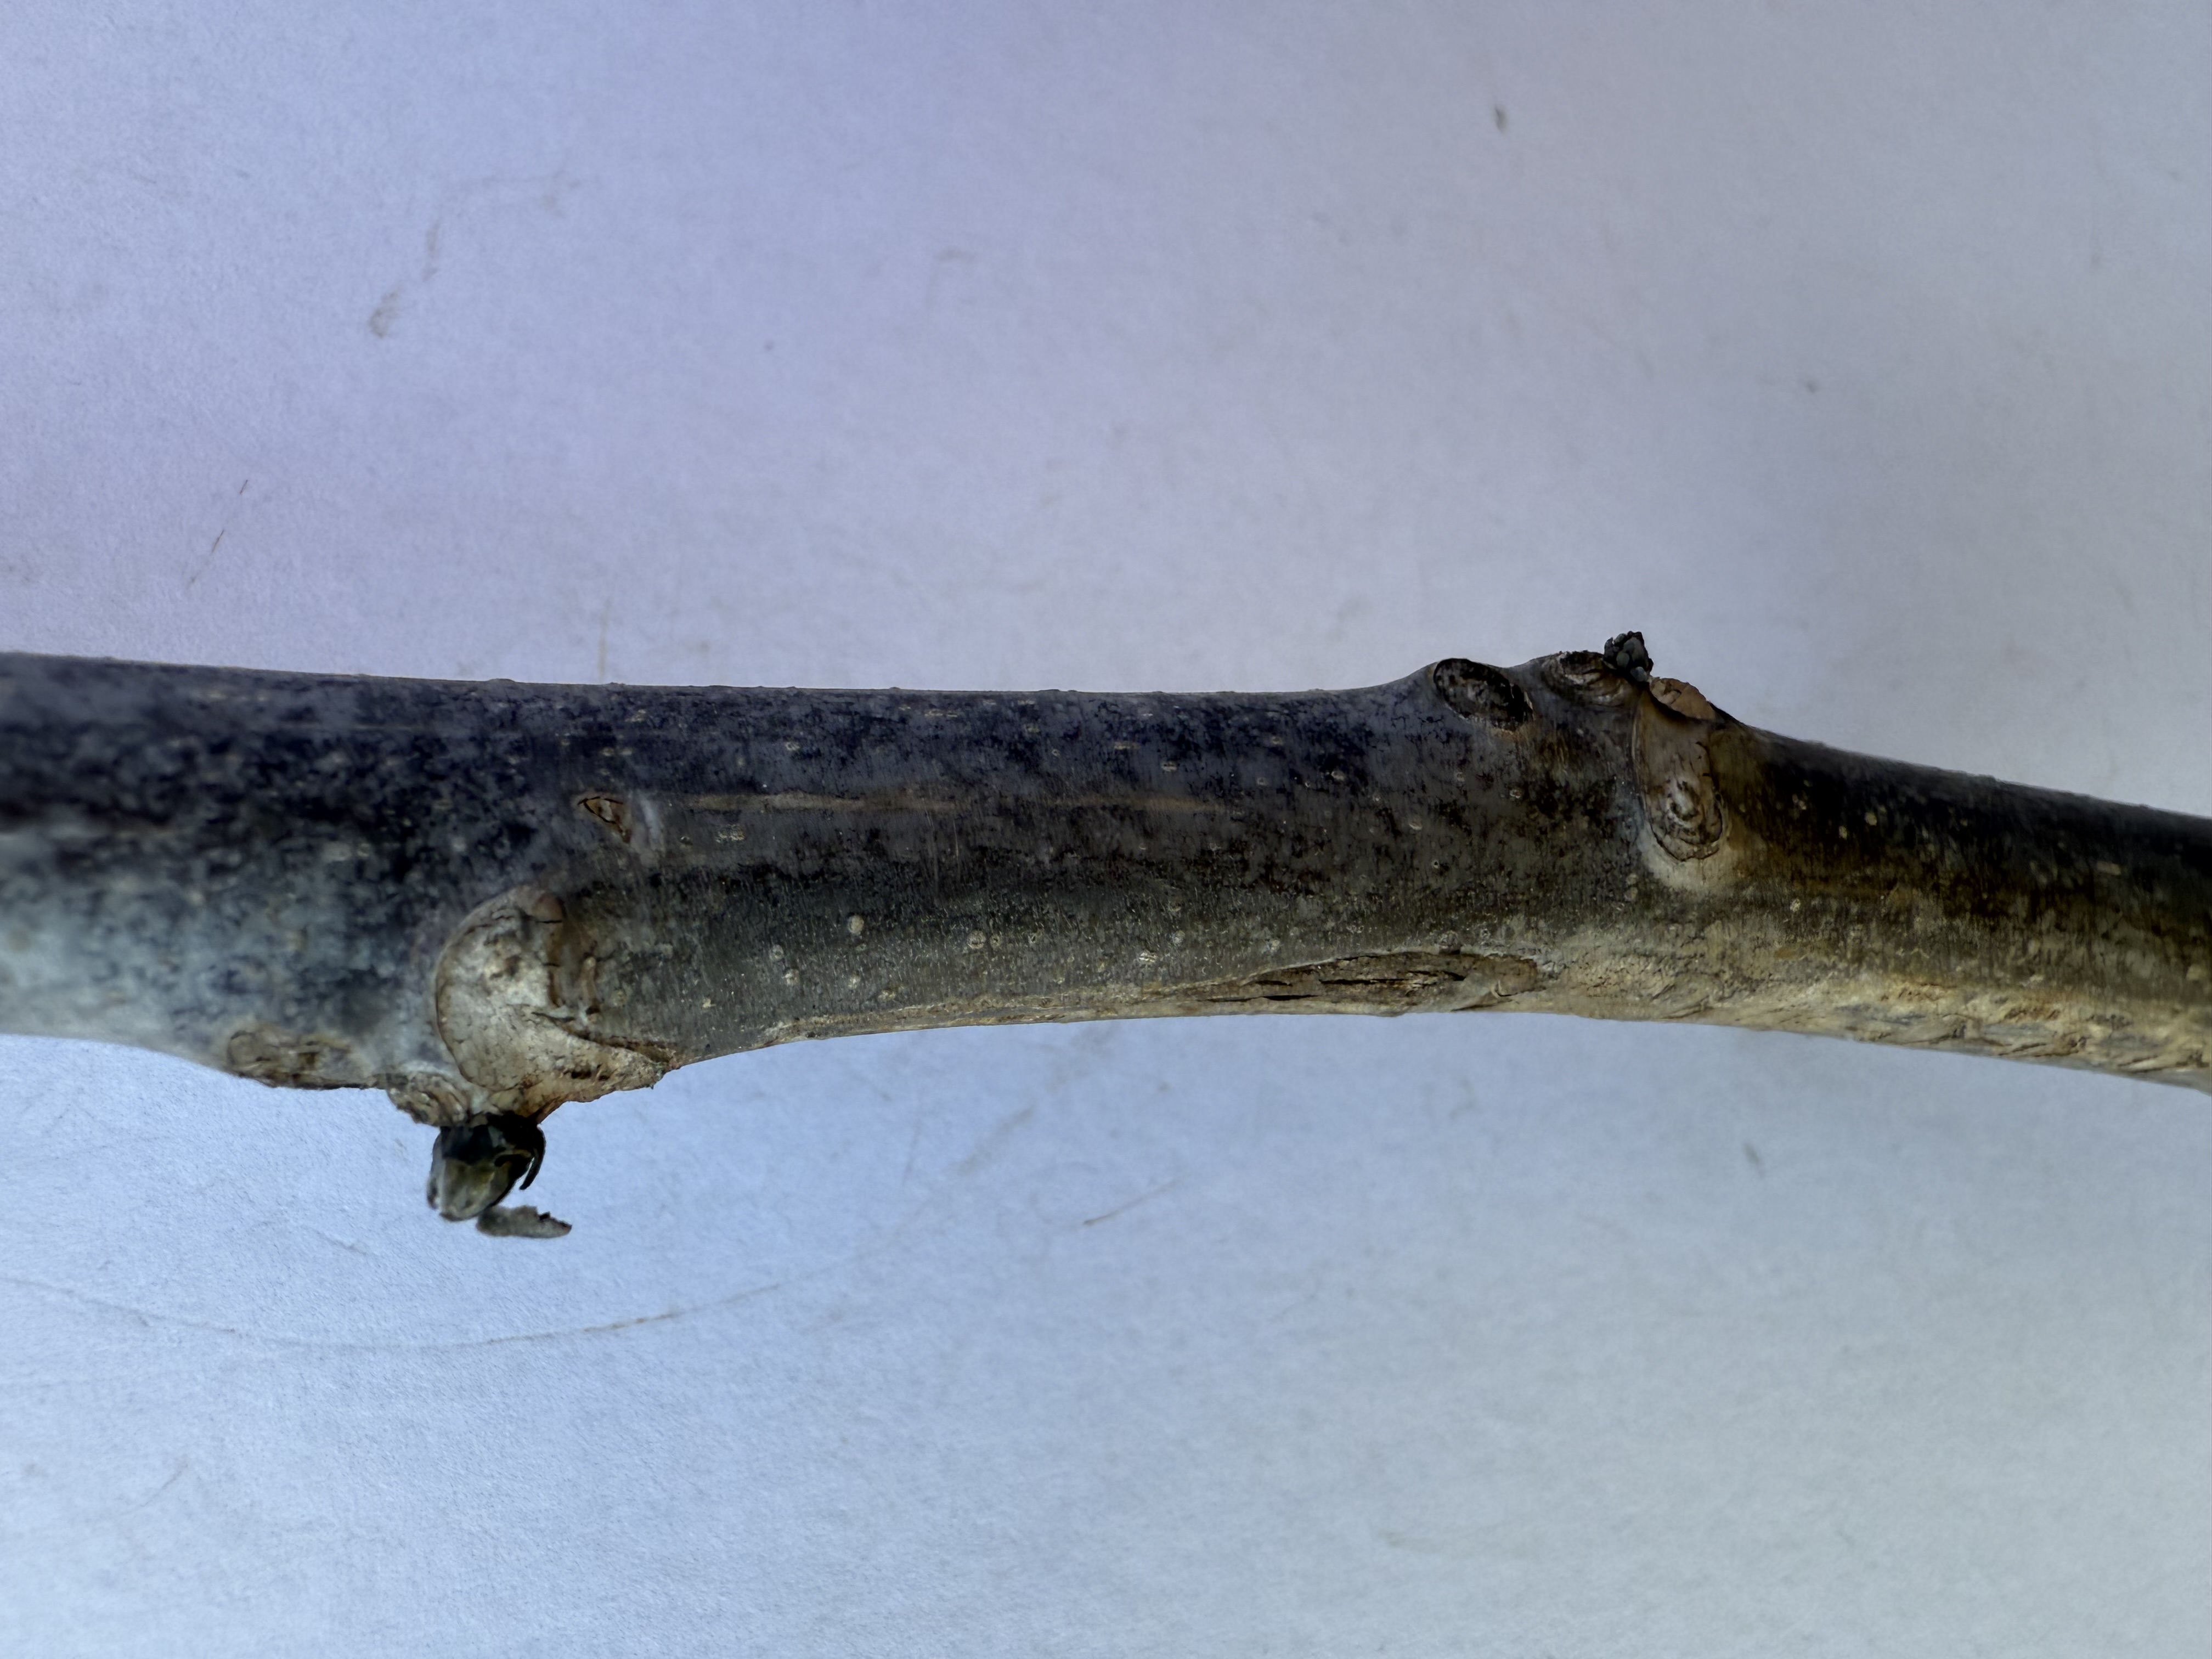
Variety: Wild Walnut